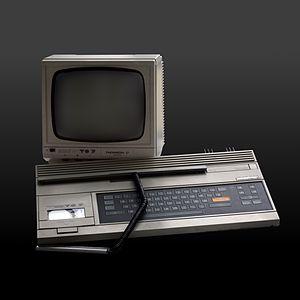
La gamme MOTO désigne les ordinateurs commercialisés ou construits par Thomson durant les années 1980. Leur popularité en France est notamment due au plan « Informatique pour tous ».